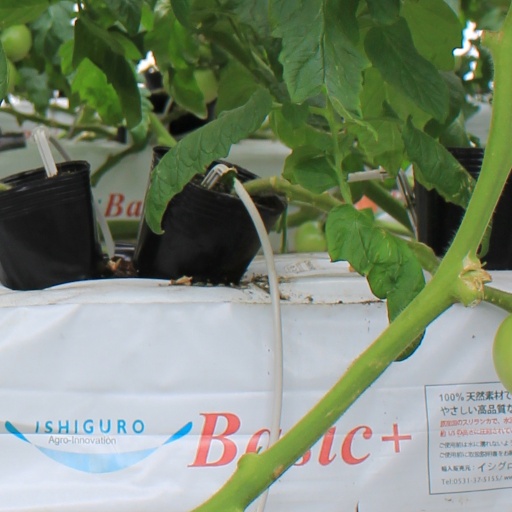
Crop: tomato